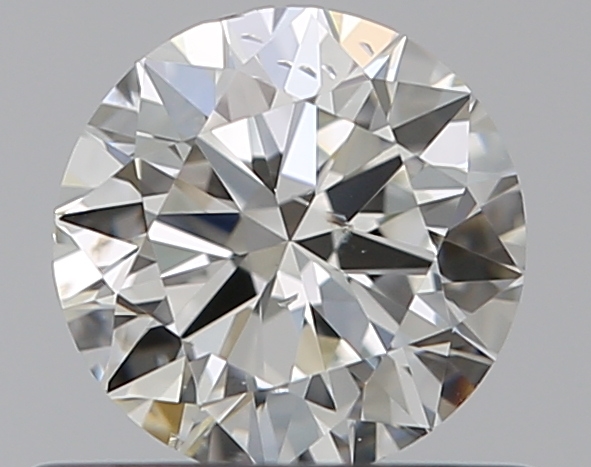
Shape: round
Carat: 0.5
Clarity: SI1
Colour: I
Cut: GD
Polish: EX
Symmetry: VG
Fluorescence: N
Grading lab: GIA
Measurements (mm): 4.99 x 5.03 x 3.1